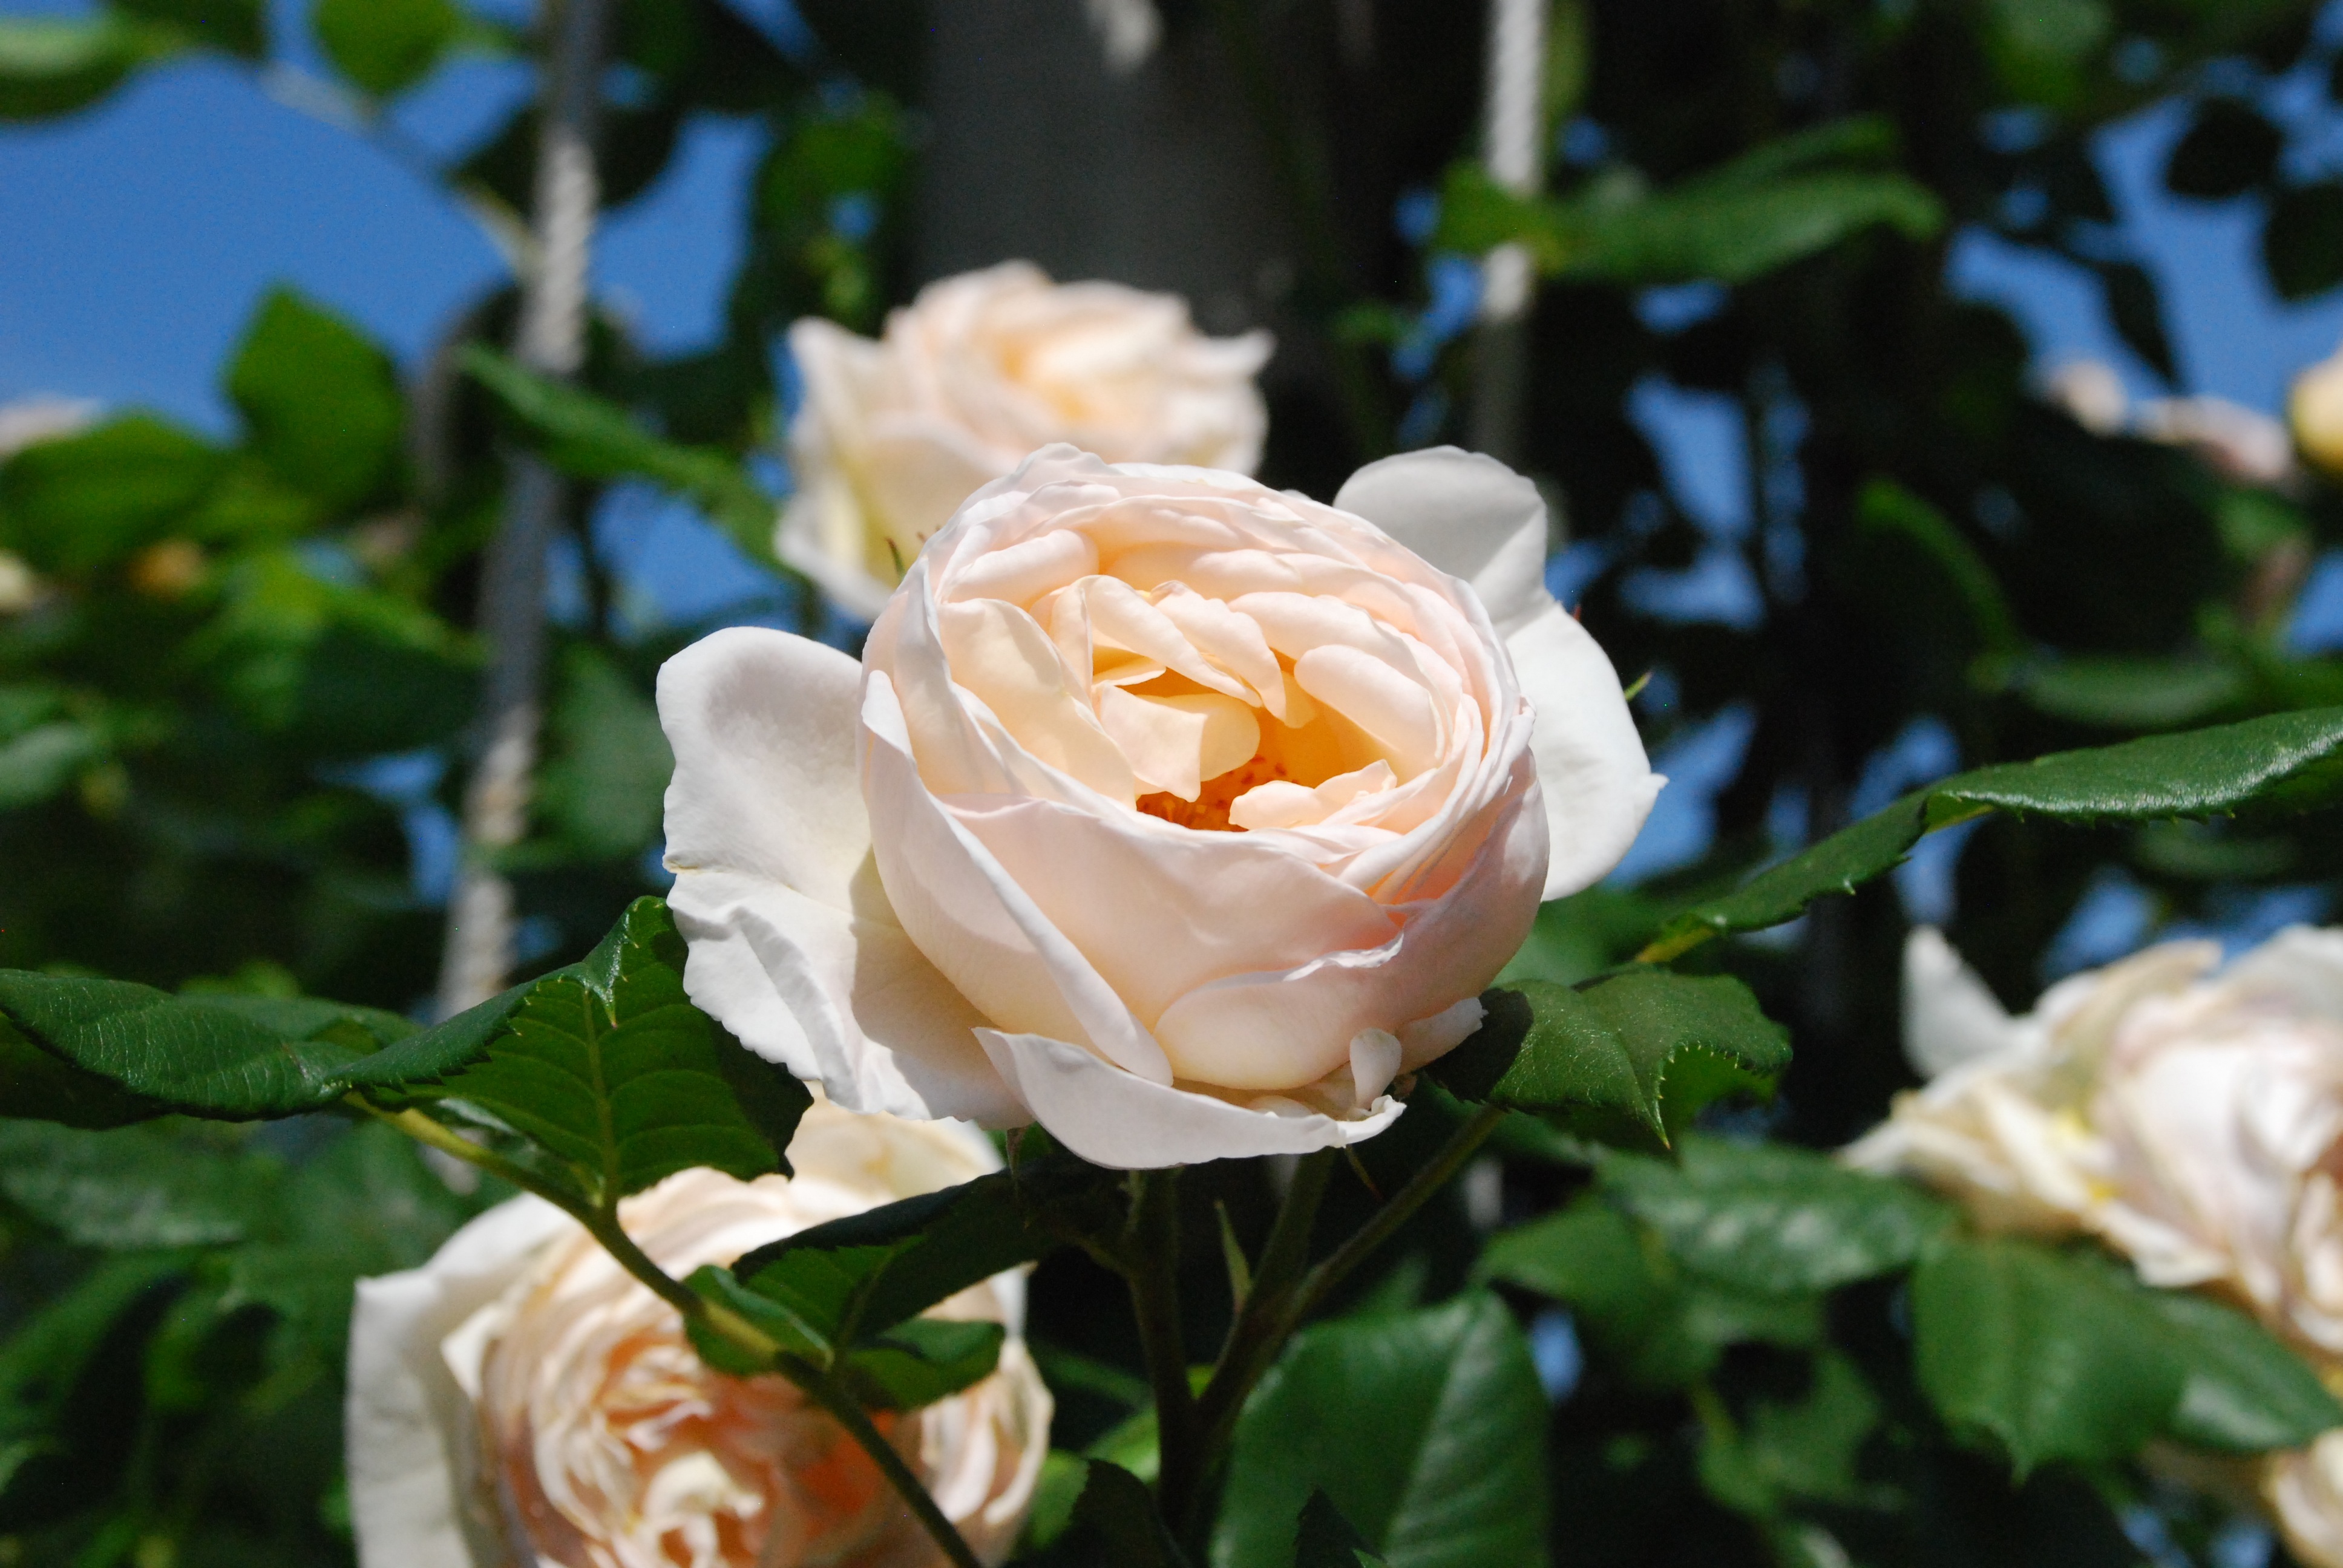
blossom, plant, flower, petal, bloom, rose, botany, close, flora, beauty, fragrant, floristry, floribunda, gardenia, rose bloom, white rose, flowering plant, garden roses, rose family, land plant, rosa centifolia, rose order